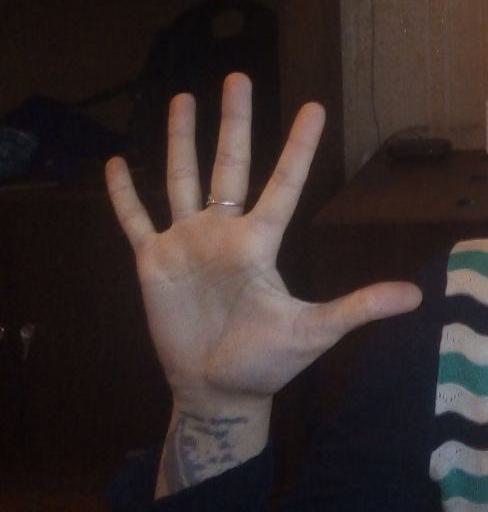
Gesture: palm